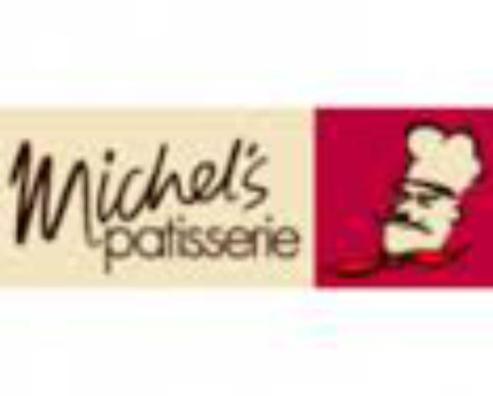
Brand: michel's patisserie
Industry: Food